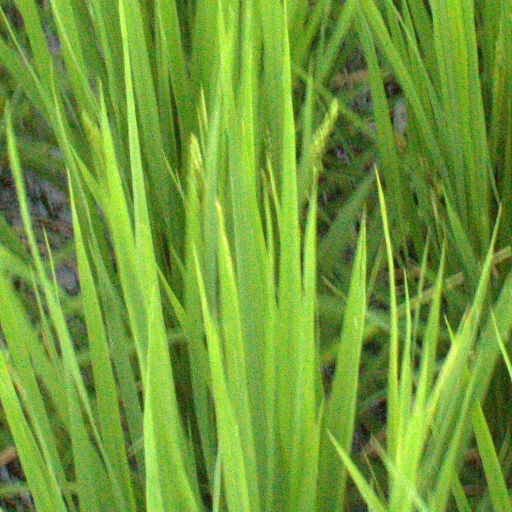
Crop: rice